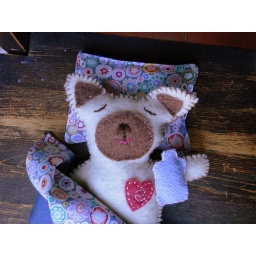
it's a hot water bottle (ella lives in christchurch, new zealand where a hot water bottle is an absolute necessity in winter)